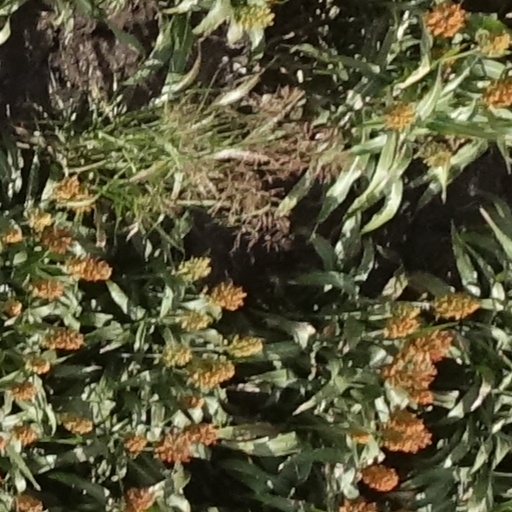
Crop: sorghum